Monarchy of Canada

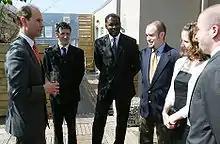

Elizabeth II undertook her first tour of Canada in 1951, when Princess Elizabeth, Duchess of Edinburgh. She would go on to officiate at various moments of importance in the nation's history: She opened Parliament in 1957—on the same tour, delivering, from Rideau Hall, her first-ever live television broadcast—and in 1977; opened the St. Lawrence Seaway in 1959; celebrated the Canadian Centennial; and proclaimed the country to be fully independent, via constitutional patriation, in 1982. That act is said to have entrenched the monarchy in Canada, due to the stringent amending formula that must be followed in order to alter the monarchy in any way.